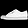
Label: Sneaker